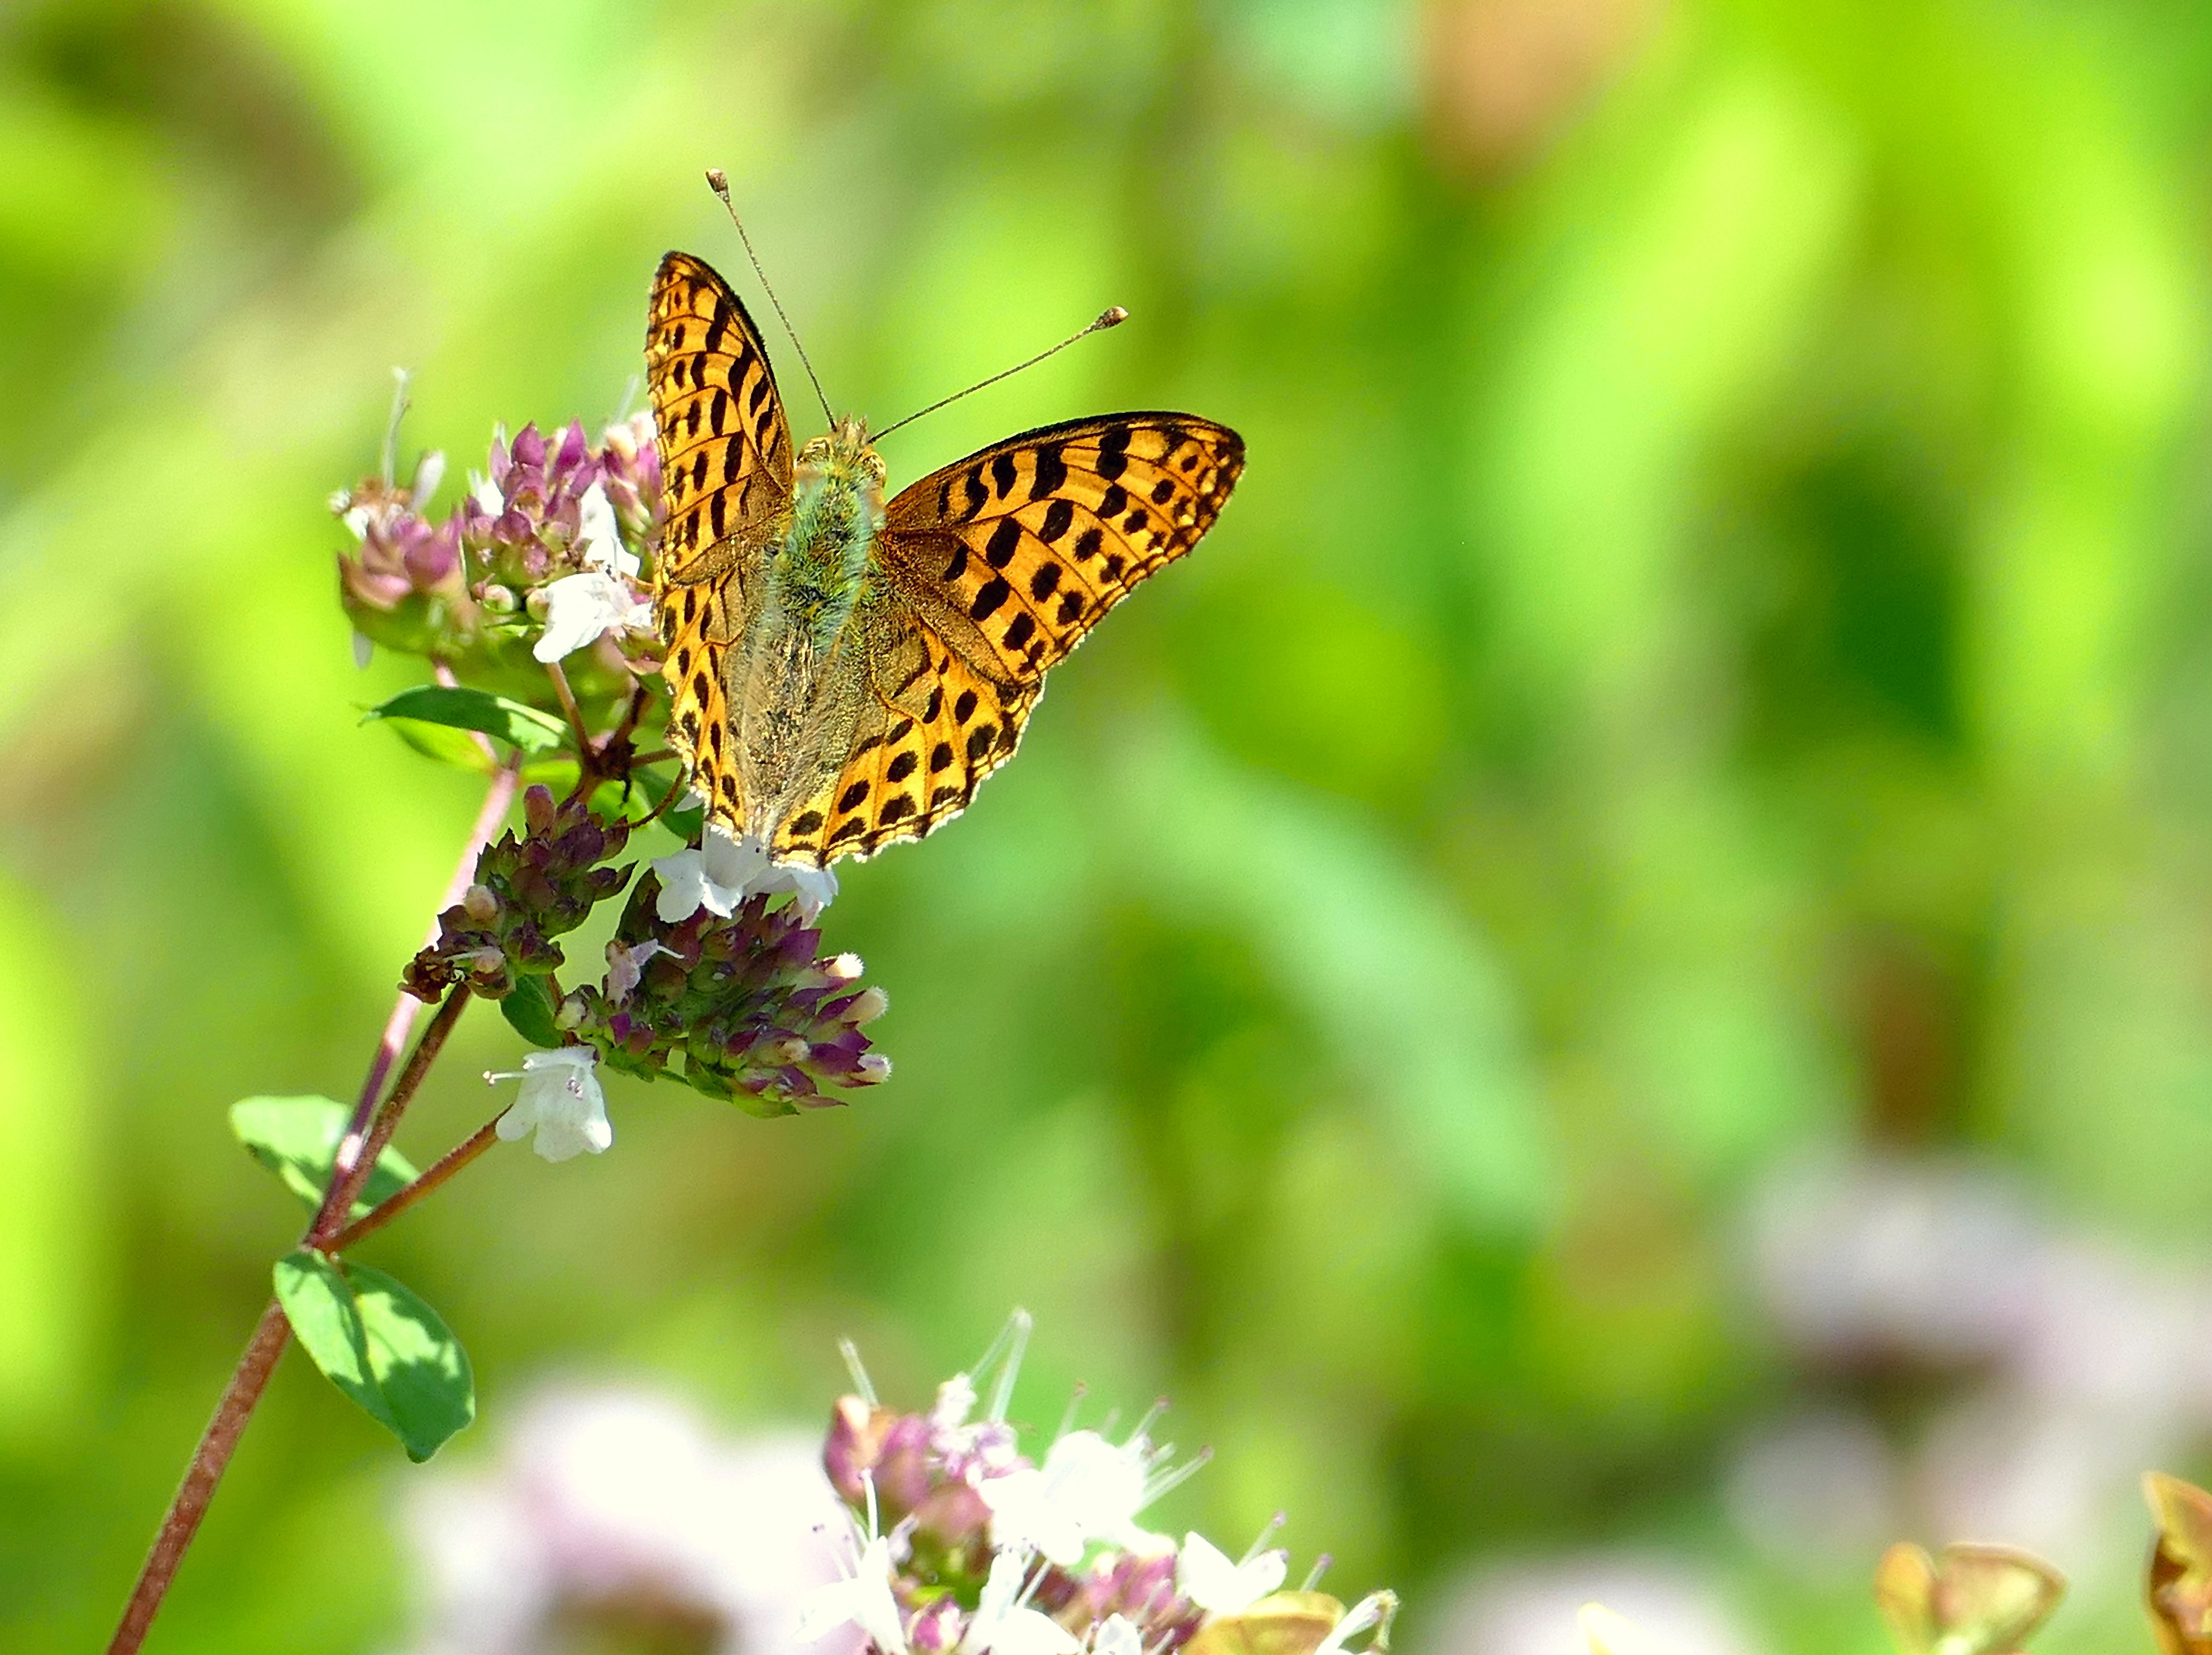
nature, blossom, wing, sun, photography, flower, bloom, animal, summer, wildlife, insect, botany, butterfly, colorful, garden, close, flora, fauna, invertebrate, wildflower, close up, monarch butterfly, nectar, macro photography, arthropod, pollinator, moths and butterflies, lycaenid, colias